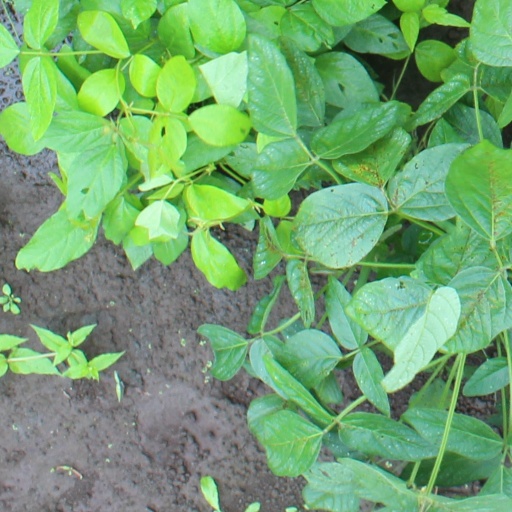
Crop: soybean